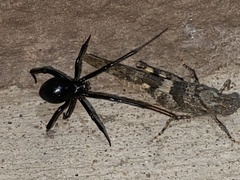
Species: Lactrodectus_hesperus